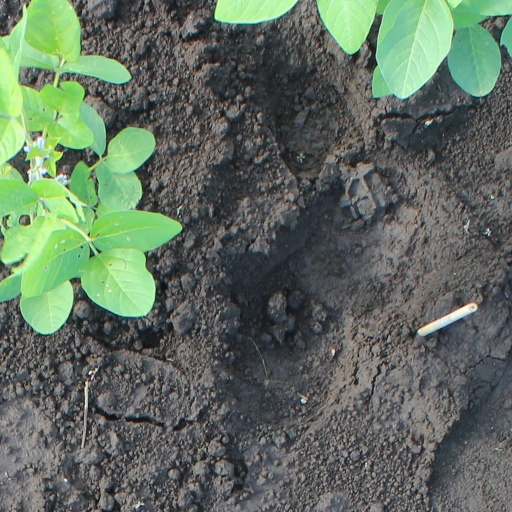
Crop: soybean